Hellenistic stelai from Demetrias

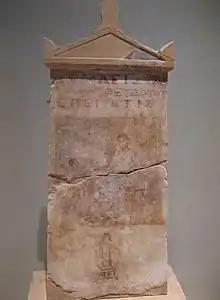
A painted stele depicting Aphrodeisia, daughter of Theudotos.

This Stele was discovered in Magnesia and is determined to date back to 276-168 BCE. It is made of marble, and is meant as a memorial to Aphrodeisia. The top of the stele is an inscription informing the reader that the painting below is of Aphrodeisia. Aphrodeisia is wearing a blue/green chiton and sitting on a chair, being offered jewelry, which she is accepting. It is not clear the context of the situation, but she may be at her wedding due to the dress.